1983–84 NCAA football bowl games

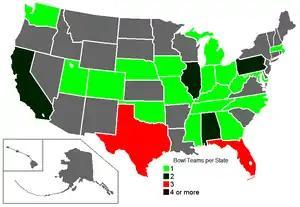
Number of bowl teams per state.

The 1983–84 NCAA football bowl games featured 16 games starting early in December and ending on January 2, 1984. The Tangerine Bowl was renamed the Florida Citrus Bowl.